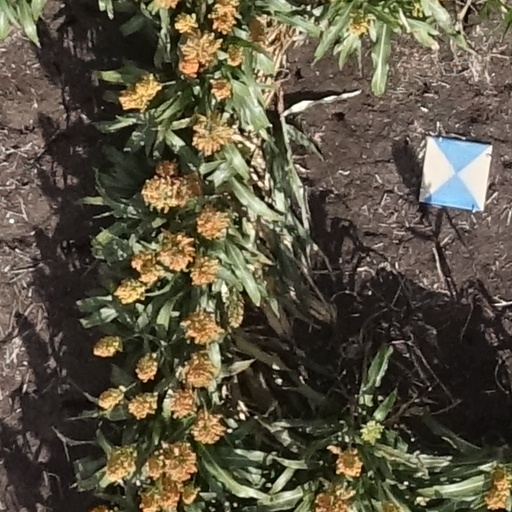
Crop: sorghum